Sinking of HMAS Sydney

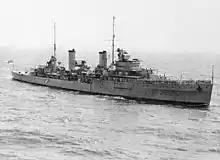
HMAS "Sydney" in 1940

Initially assigned to escort and patrol duties in Australian waters, "Sydney" was sent to the Mediterranean in mid-1940. "Sydney" operated against Italian naval forces for eight months, during which she participated in multiple battles, sank two Italian warships and several merchantmen, and supported convoy operations and shore bombardments. The cruiser was recalled to Australia in early January 1941: the need to rest the ship and personnel, plans to spread combat experience across the RAN fleet, and a desire to reinforce the nation following German raider activity in nearby waters were all factors. "Sydney" was assigned to Fremantle, Western Australia, and resumed escort and patrol duties. Command was handed over from Captain John Collins to Captain Joseph Burnett in May 1941.